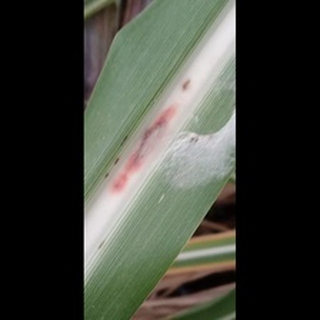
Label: sugarcane_red_rot